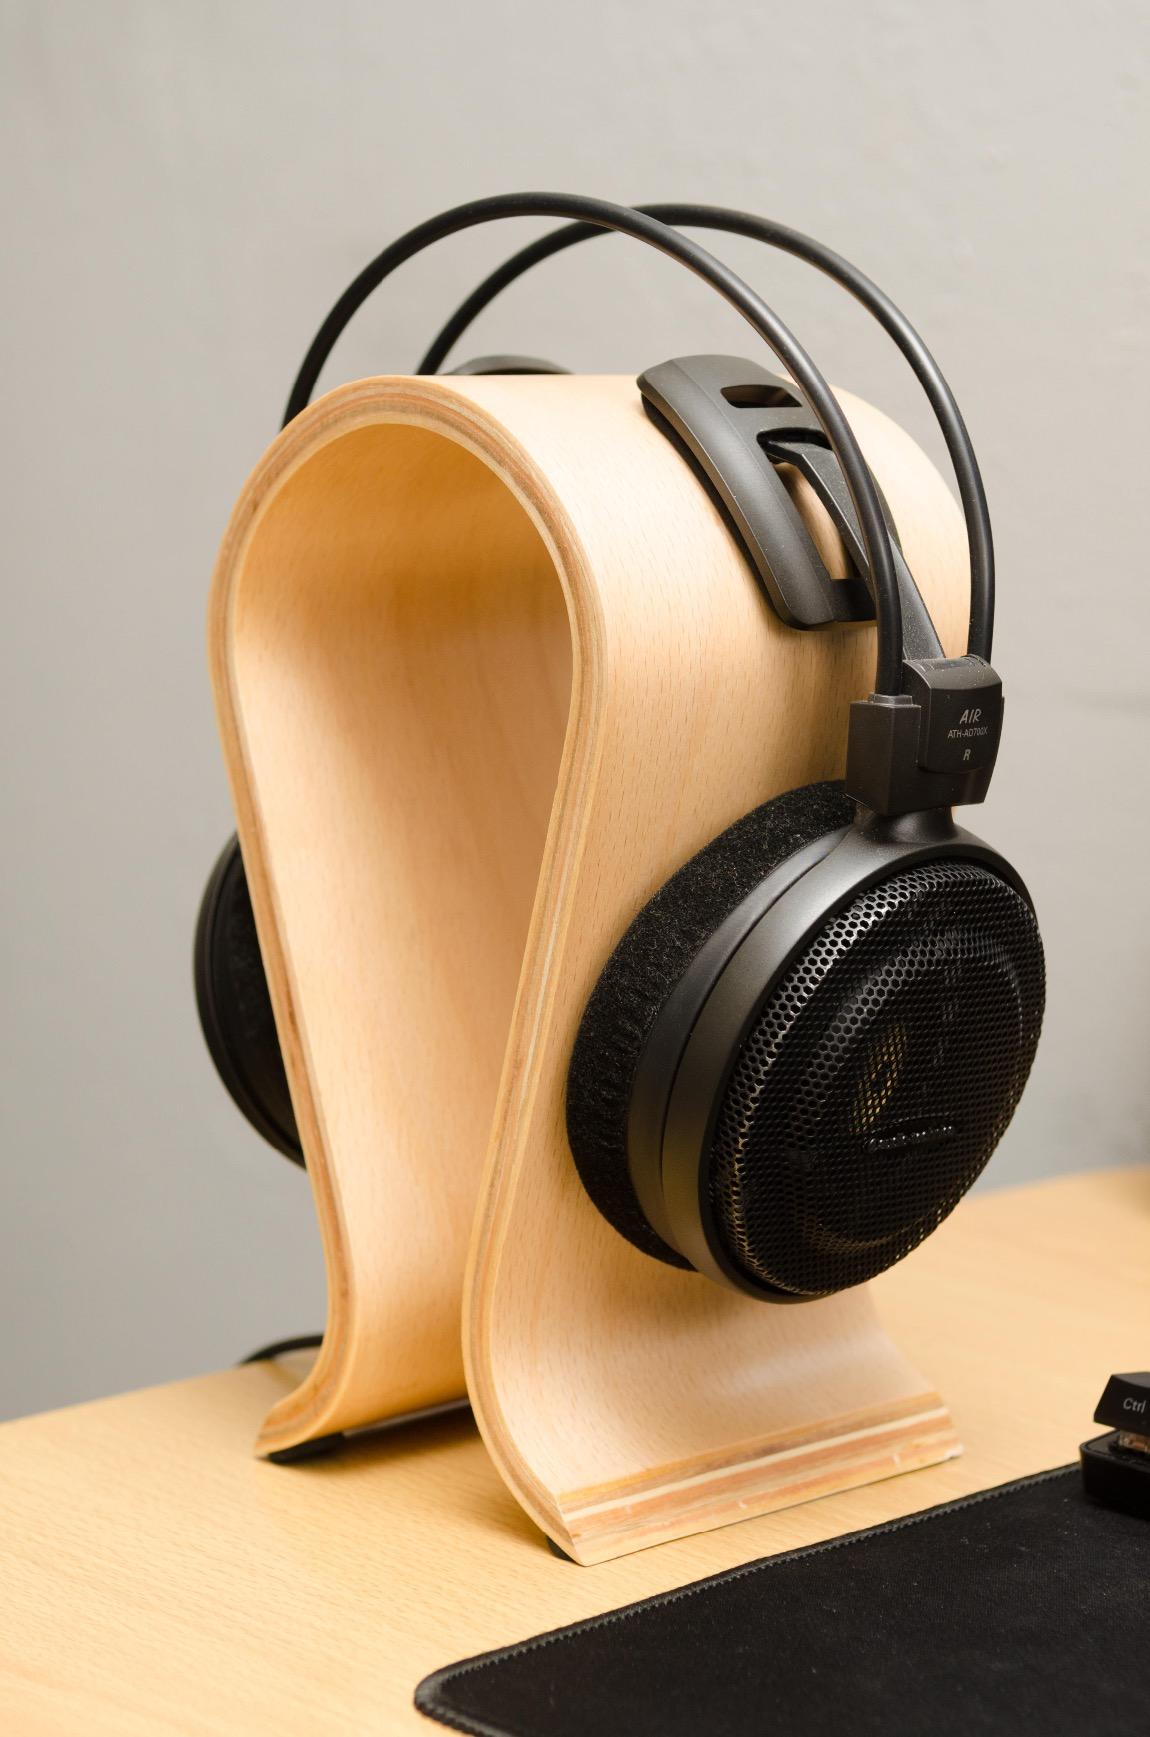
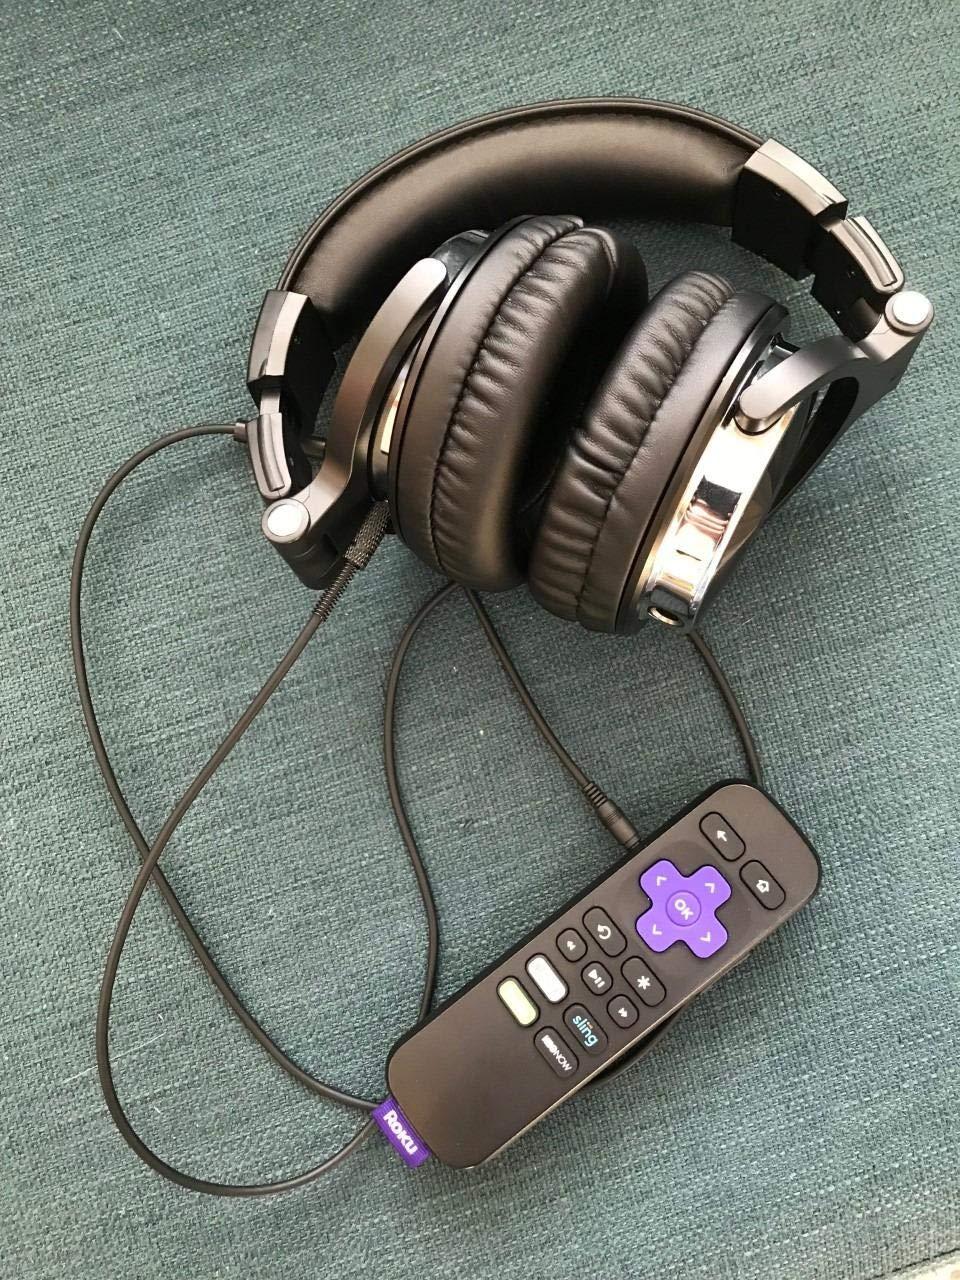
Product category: headphones
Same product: no